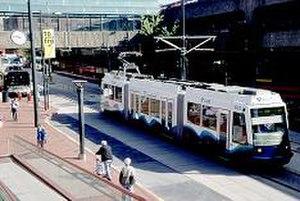
Tacoma est une ville américaine, siège du comté de Pierce dans l'État de Washington, en banlieue sud de Seattle. Selon le recensement de 2016, la population était de 211 277 habitants. Tacoma fait partie de l'aire métropolitaine de Seattle.